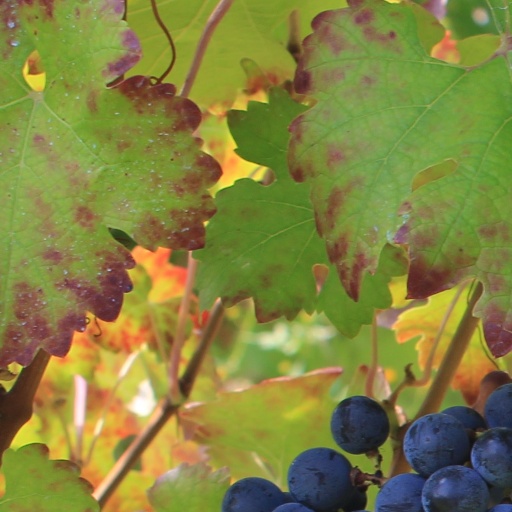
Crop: grape